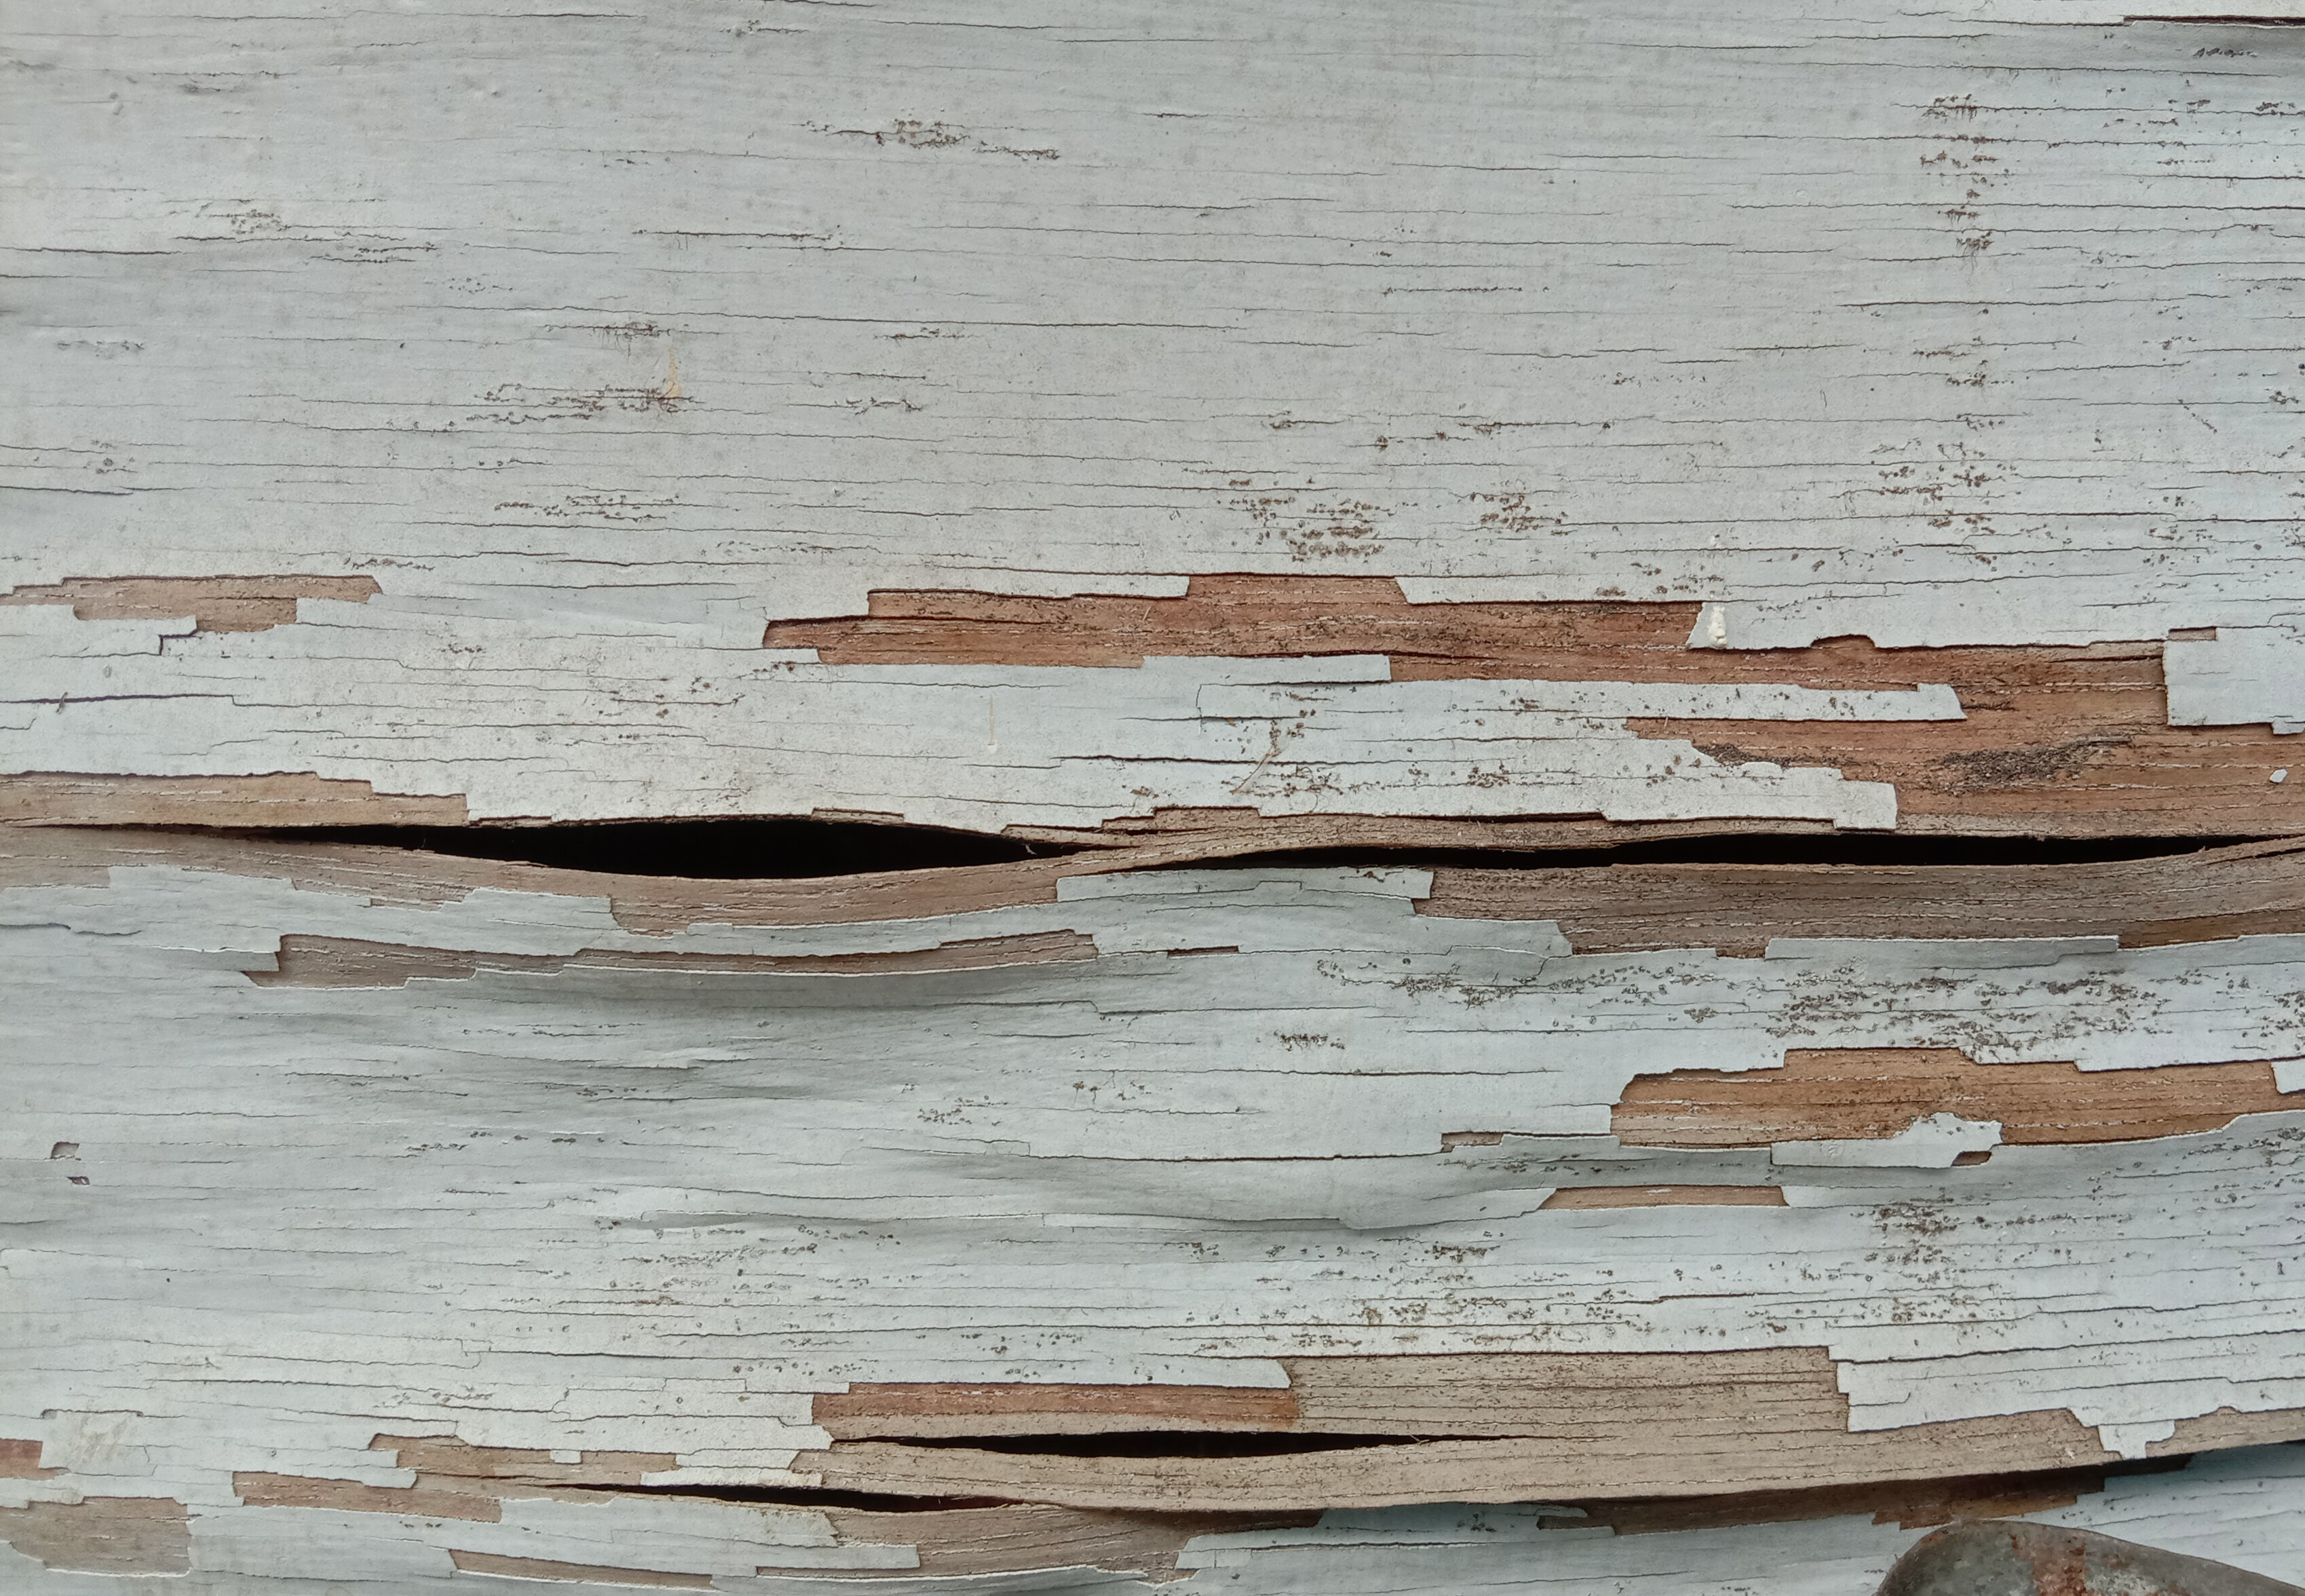
broken, old, plywood, wood, background, grunge, surface, material, dirty, wooden, wall, design, texture, home, floor, brown, house, rough, detail, construction, plank, architecture, abstract, weathered, hole, damage, ancient, vintage, cracked, structure, pattern, rustic, building, decay, close up, pile, tile, closeup, retro, interior, timber, aged, natural, improvement, laminate, remodeling, apart, antique, demolition, top down view, flooring, building material, brickwork, wood stain, hardwood, brick, beige, rectangle, lumber, tree, stone wall, stain